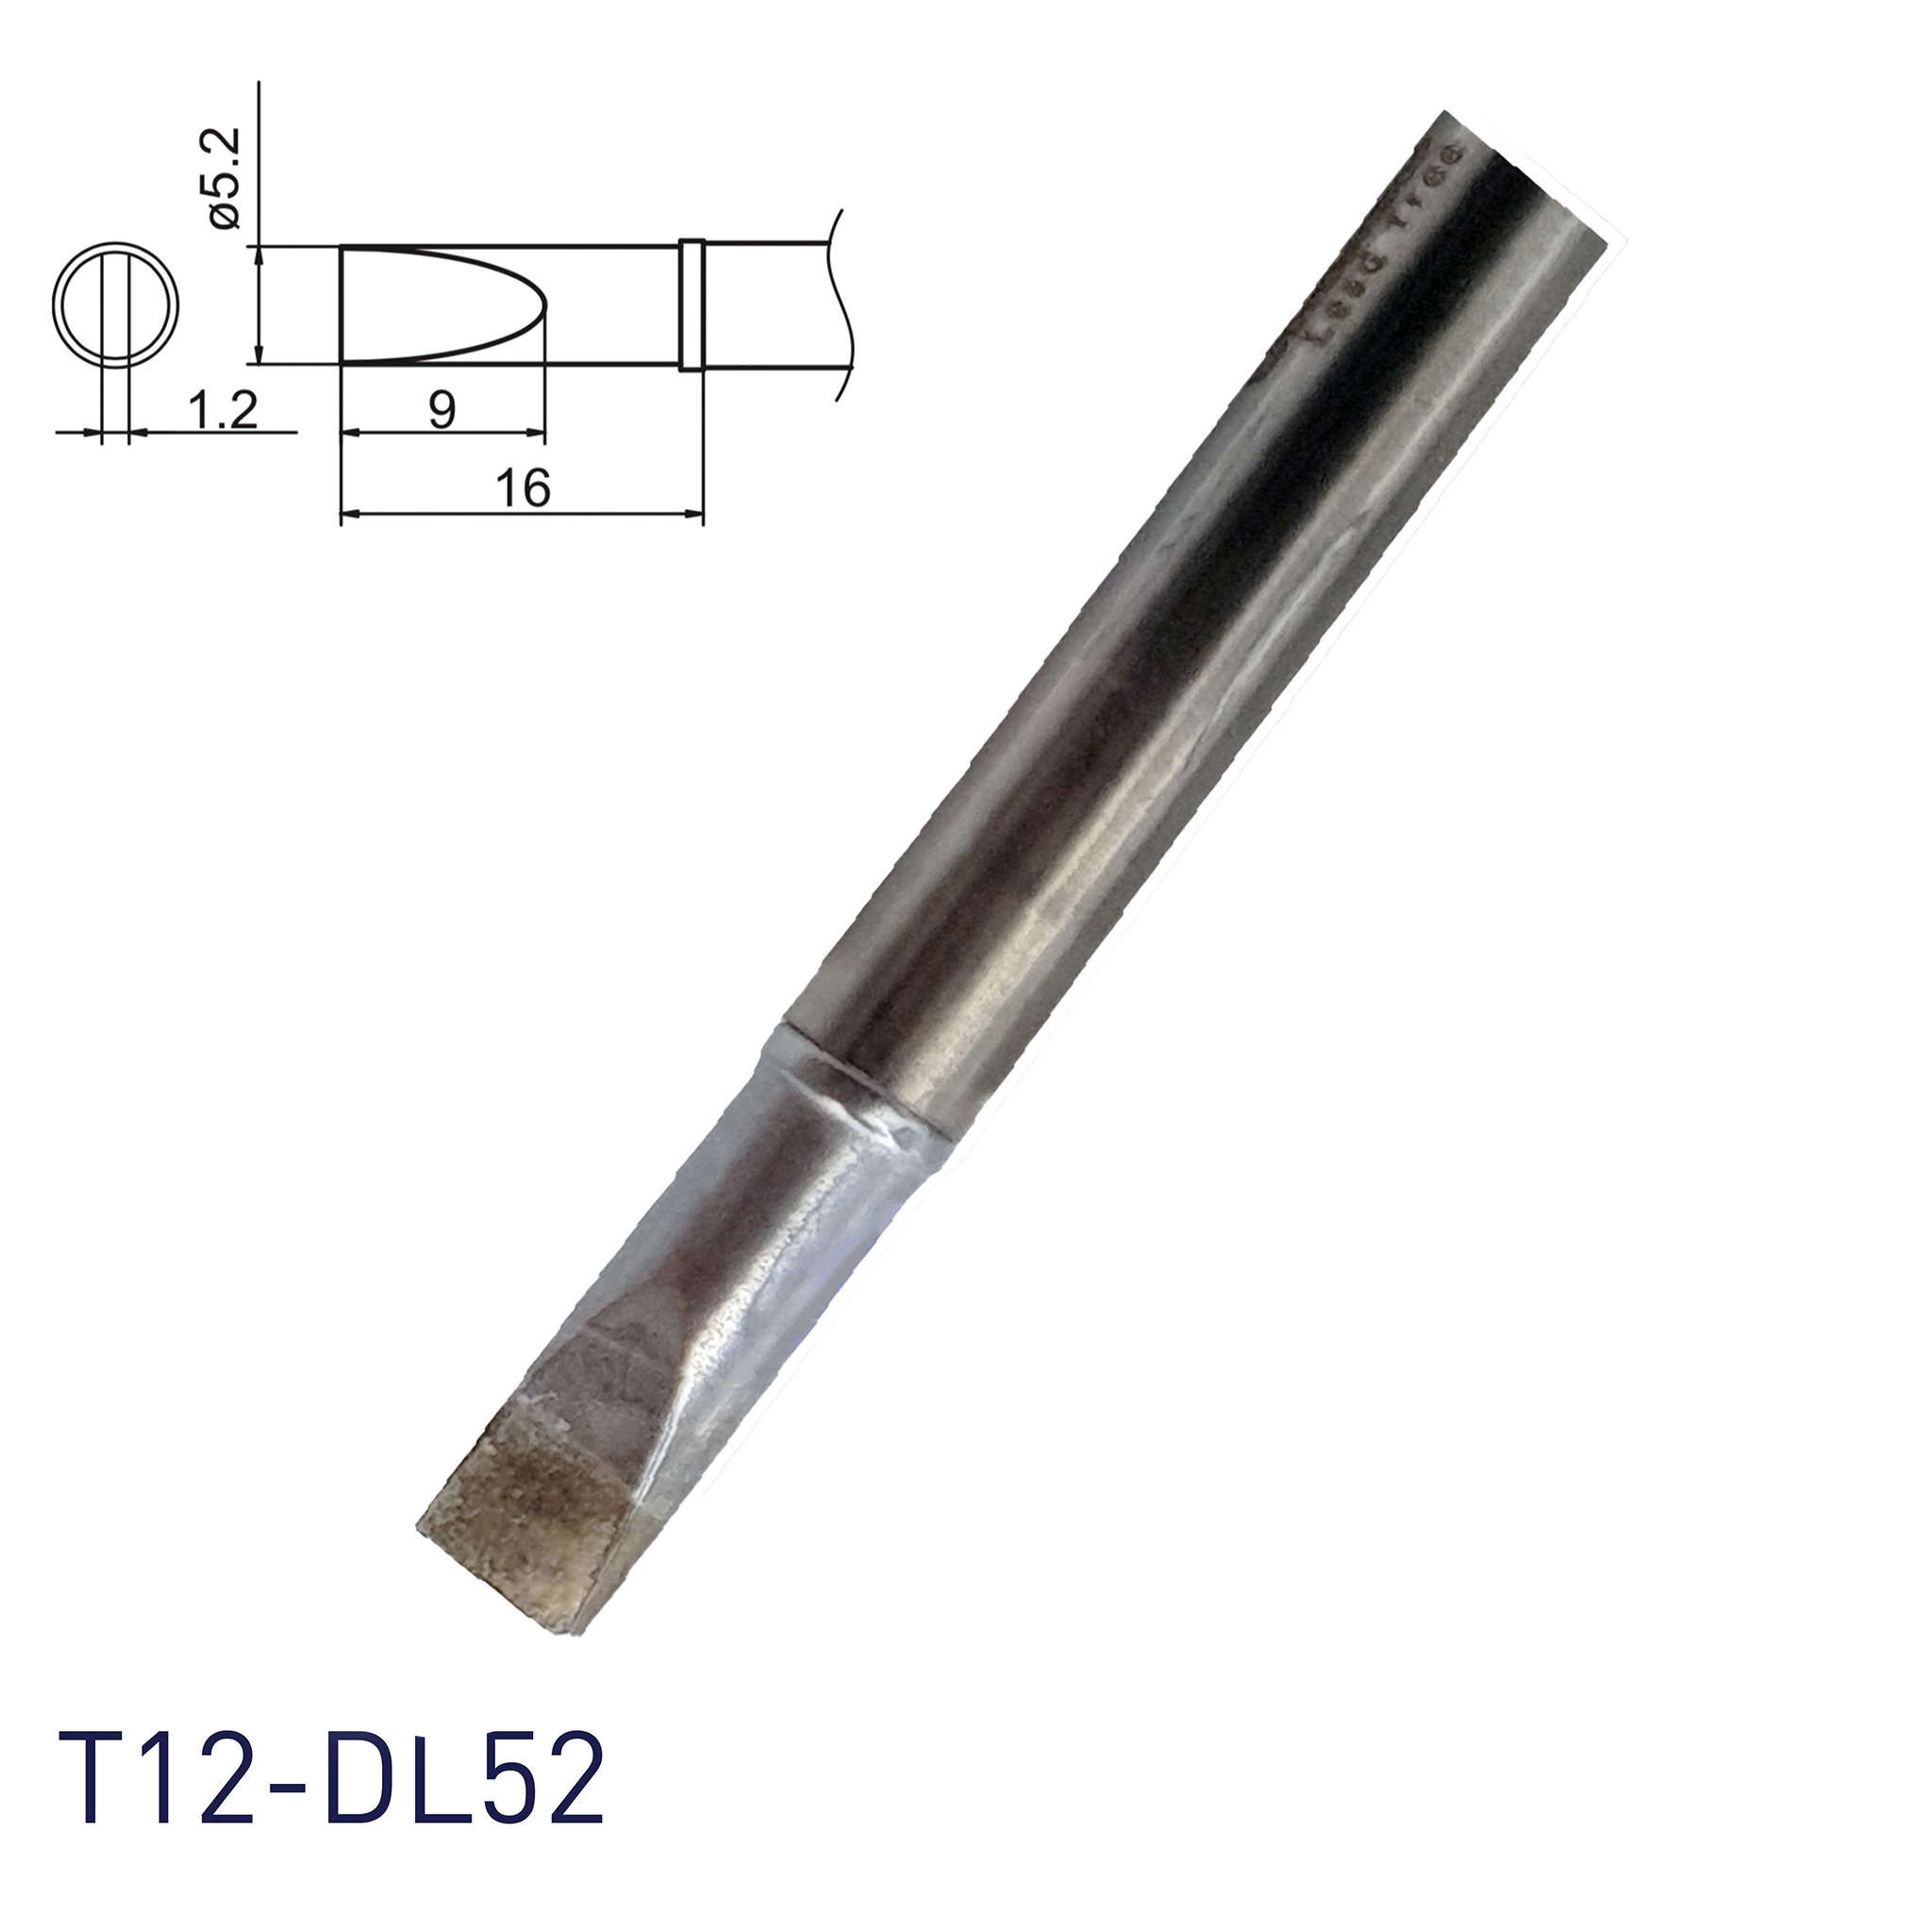
T12-DL52
T12-DL52 Shape 5.2DL 5.2 mm tip, 8 mm length This type has a shape like a flat-blade screwdriver and is capable of soldering by applying the tip in 2 ways: line and face. The width (size of tip) suitable for the workpiece can be selected, and it can be used for any soldering work. Applicable Model Handpieces FM-203 FM-2027 FM-204 FM-2027 FM-206 FM-2027 FX-951 FM-2028 FX-952 FM-2028 FM-202 (Discontinued) FM-2027 FM-950 (Discontinued) FM-2028
Brand: Hakko
Category: Hardware > Tool Accessories > Soldering Iron Accessories > Soldering Iron Tips > Chisel Tips